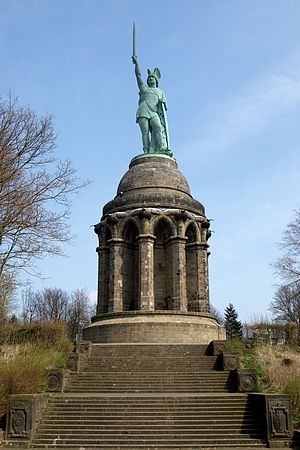
Hermannsdenkmal
Monumentet set forfra
Hermannsdenkmal er et monument i den tyske delstat Nordrhein-Westfalen. Mindesmærket står i den sydlige del af Teutoburgerskoven, som ligger sydvest for Detmold. Kæmpestatuen står på det øverste punkt i det skovklædte og 386 meter høje Teutberg.